Eros Beraldo

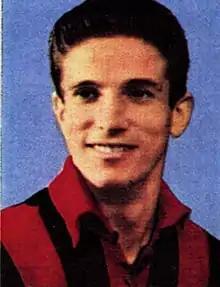
Beraldo with A.C. Milan

Eros Beraldo (27 July 1929 – 27 December 2004) was an Italian football player and manager, who played as a midfielder.